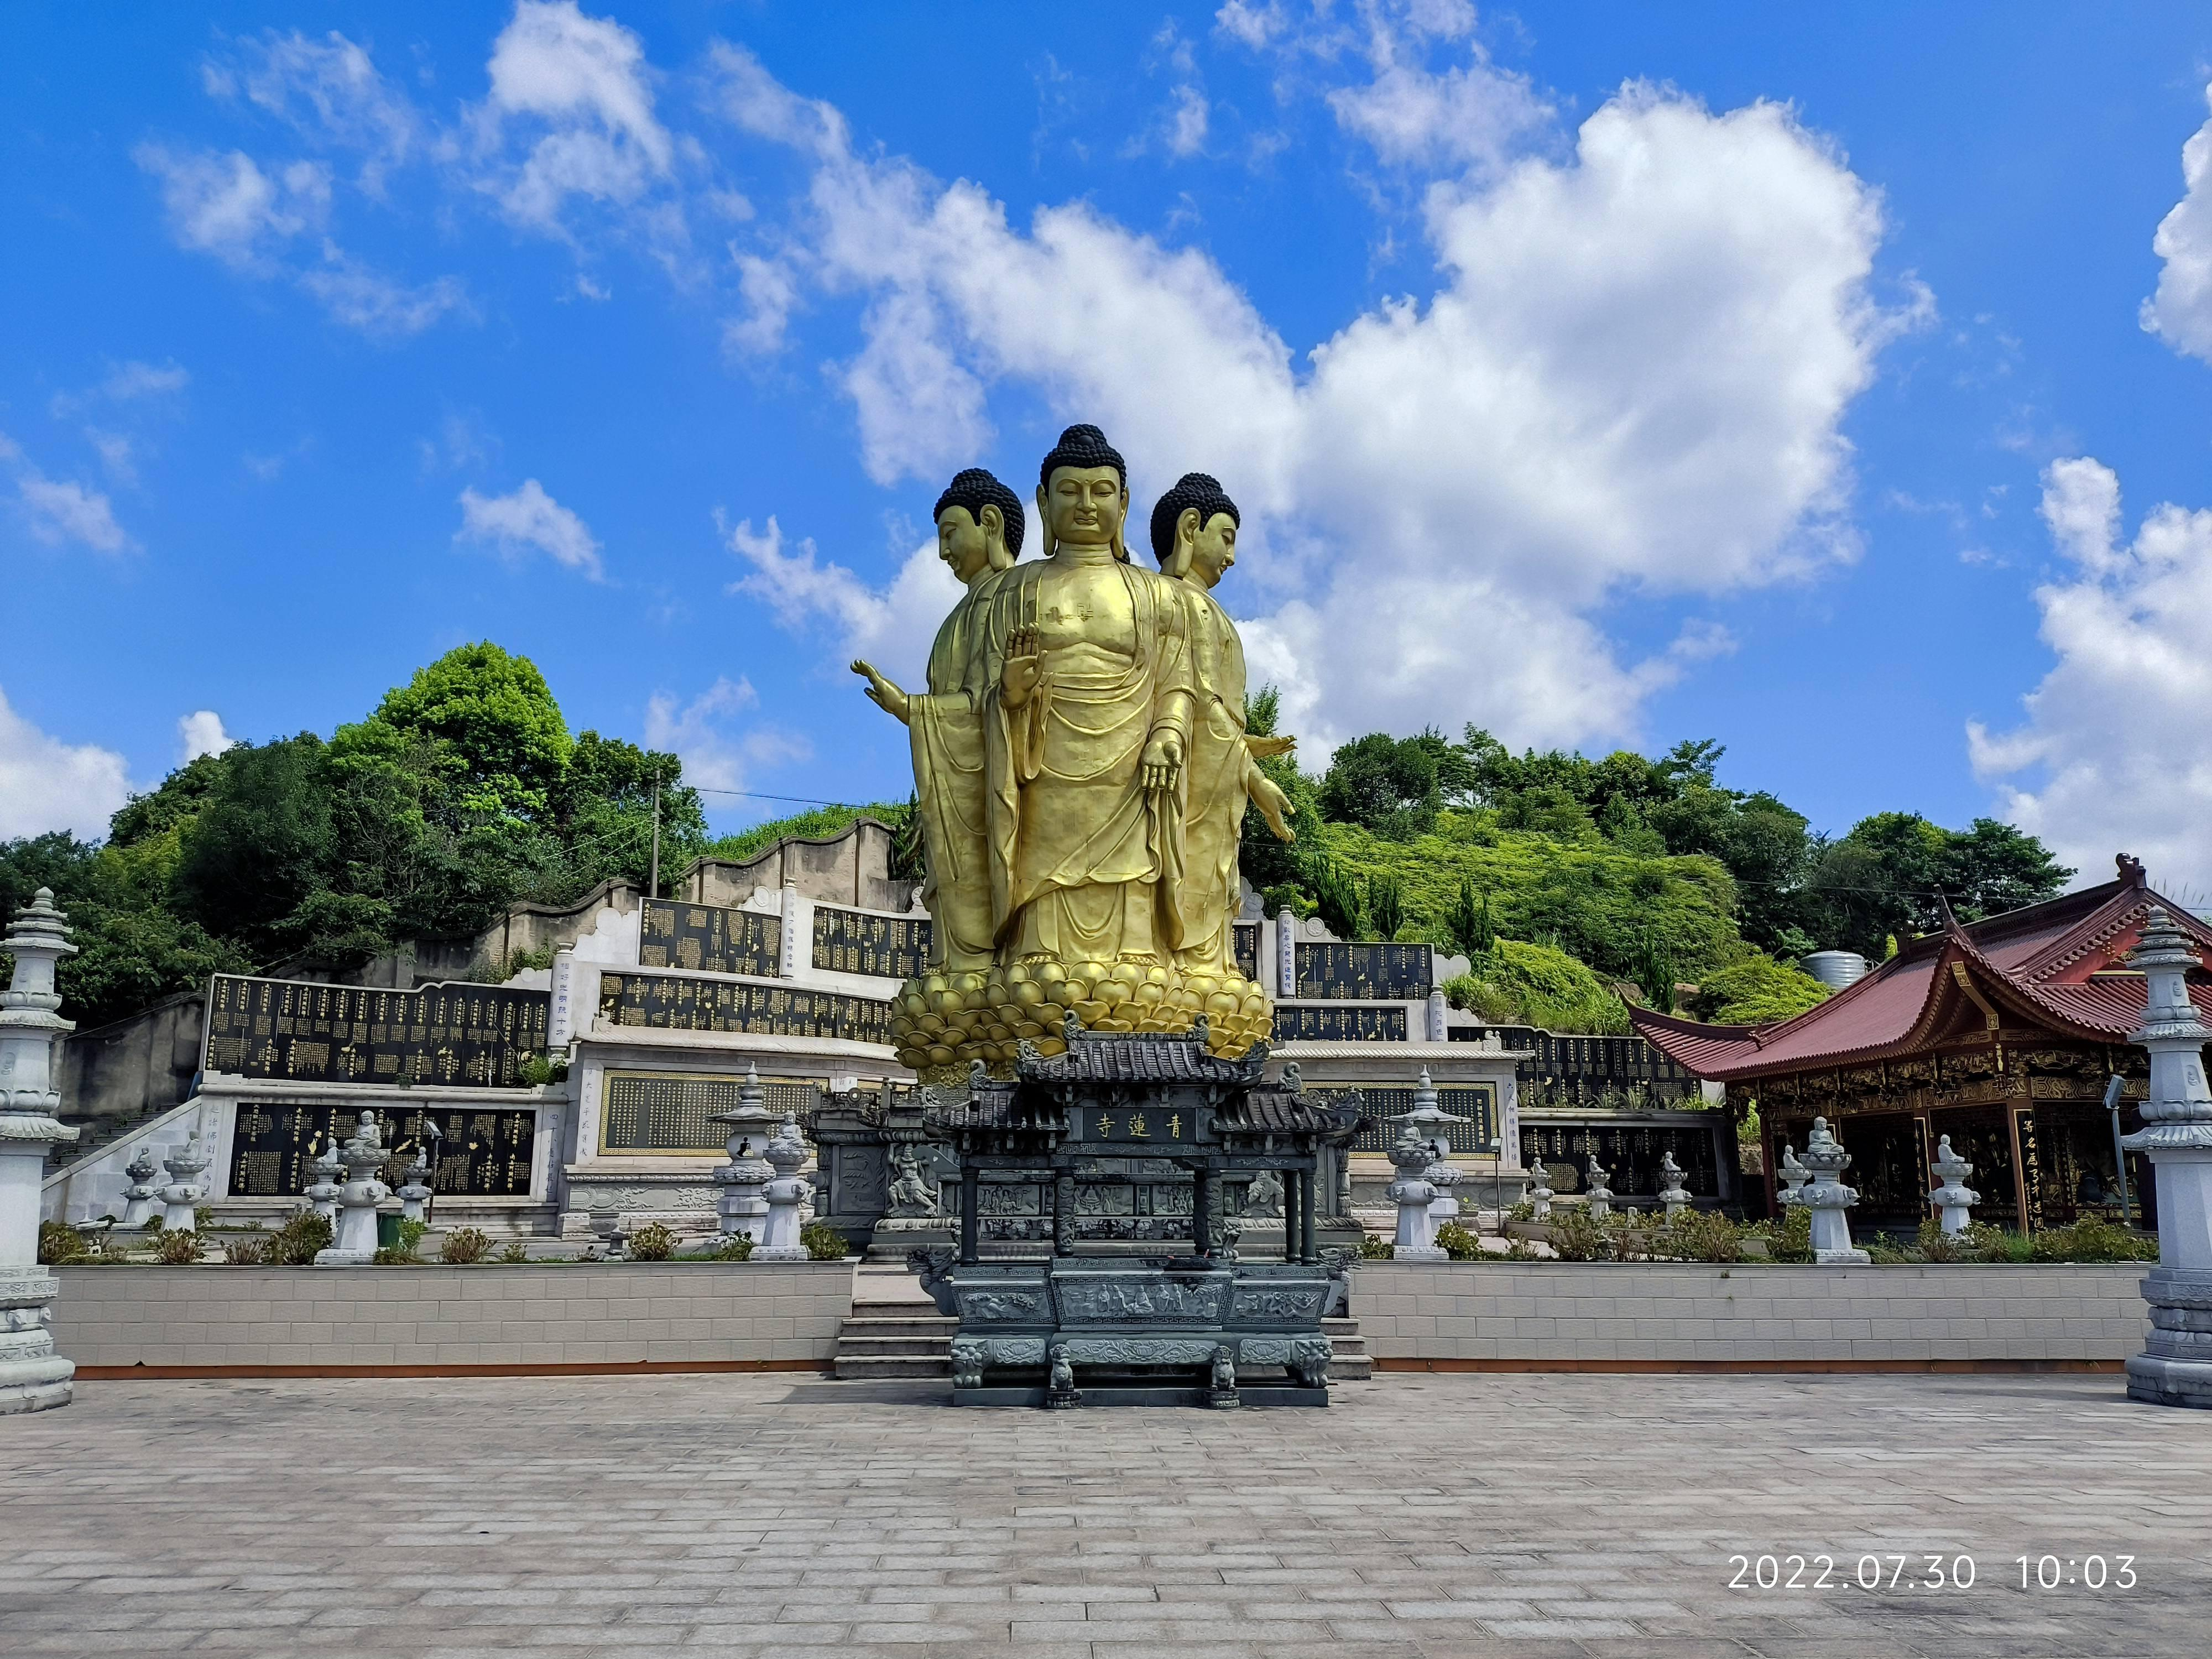
地标名称：青莲寺
所在城市：宁德市·福鼎市